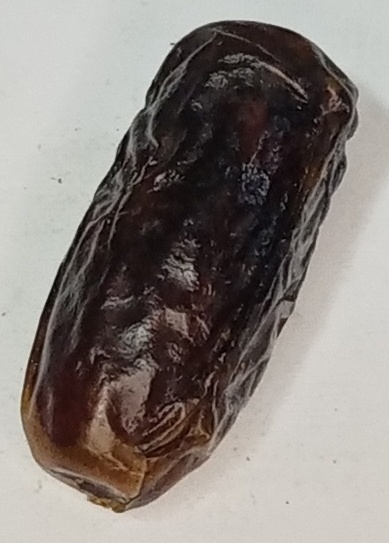
Variety: gajar
Size: small
Grade: grade-1